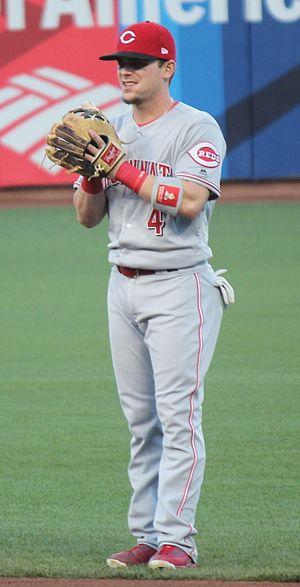
Ryan Joseph « Scooter » Gennett est un joueur de deuxième but et de champ extérieur des Reds de Cincinnati de la Ligue majeure de baseball.